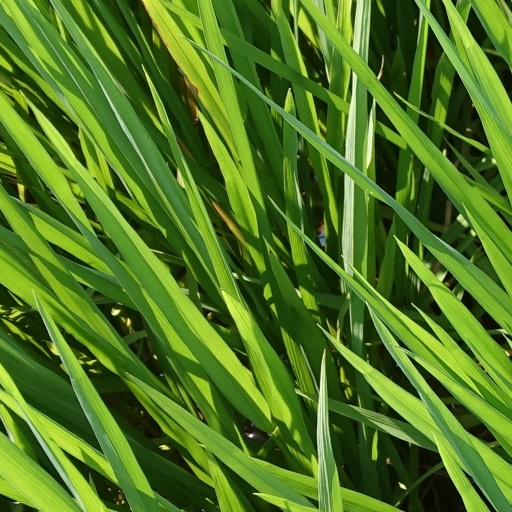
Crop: rice